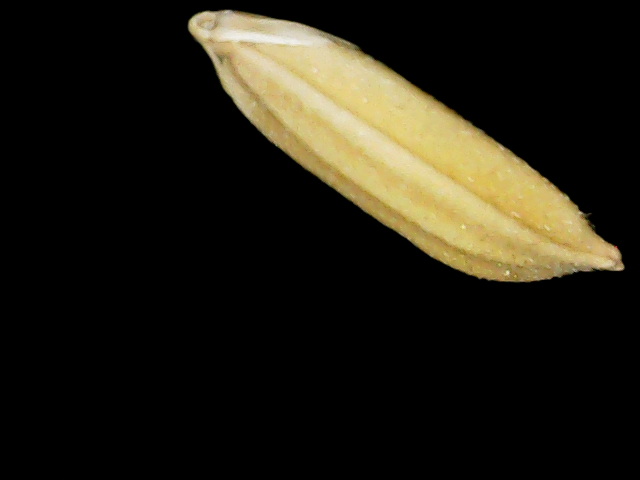
Rice variety: Binadhan24